Texas, Queensland

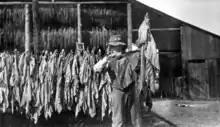
Drying tobacco, Texas, circa 1930

Texas was connected by the Texas railway line from Inglewood in November 1930 with the town being served by the Texas railway station. The line was closed in 1994, but officially remains operational. However, the station is officially abandoned.